Michael Berolzheimer

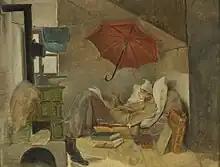
The poor poet (sketch)

After the end of the war, Berolzheimer's heirs sought the return of the looted art objects, which began in 1950 with the transfer of a dozen prints, including sheets by Bonaventura Genelli, from the Städtische Galerie im Lenbachhaus, followed by returns from the Germanisches Nationalmuseum in Nuremberg and the Kurpfälzisches Museum in Heidelberg, but the initiatives petered out with the refusal of the Albertina in Vienna.